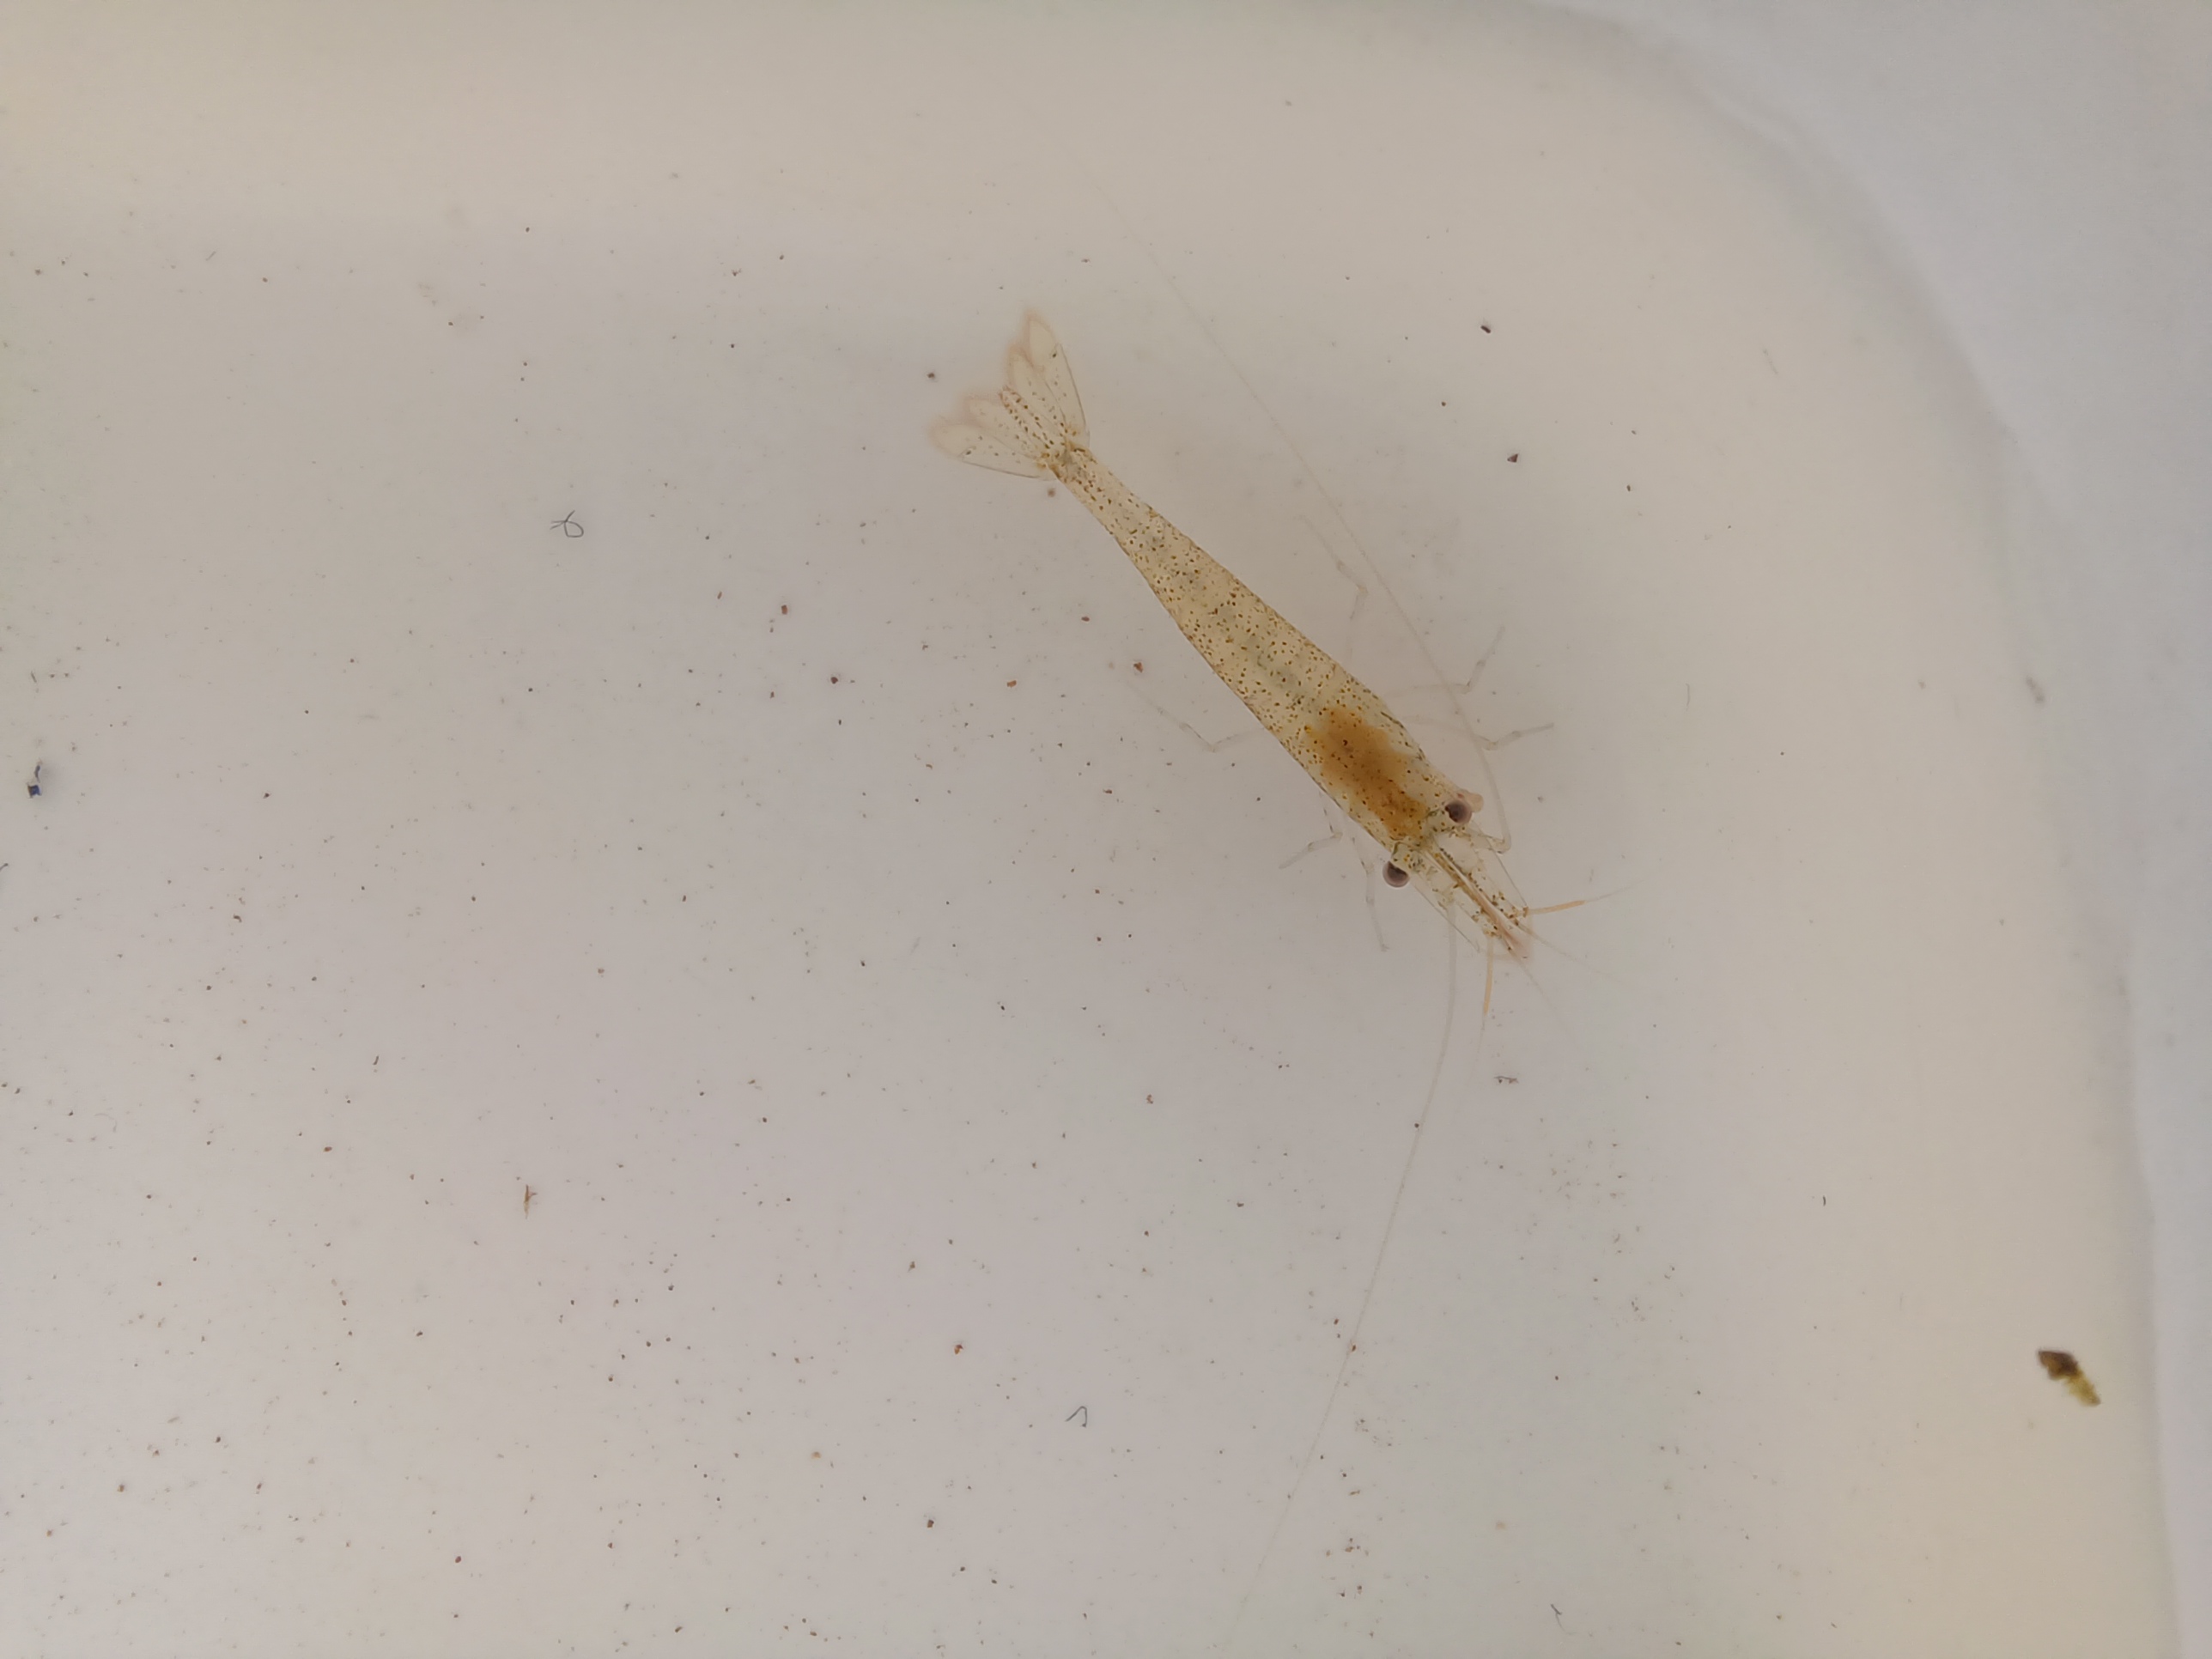
Macroinvertebrate group: crabs_and_shrimps